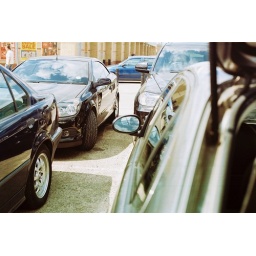
just an accidental gathering of black cars in a car park :)